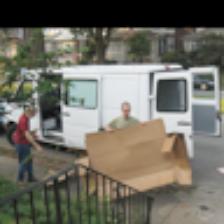
Label: NonHuman